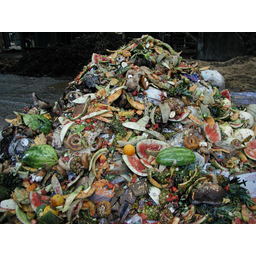
Label: generalcompost